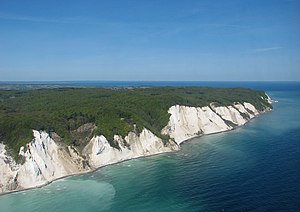
Dronningestolen
Dronningestolen ses lidt til højre for midten (foto af Bob Collowan)
Luftfoto af Møns Klint. I midten ses Maglevands Fald med Dronningestolen til højre.
Dronningestolen er det højeste punkt på Møns klint. Det er 128 meter over havet. Dronningestolen består af kalk og kridt.